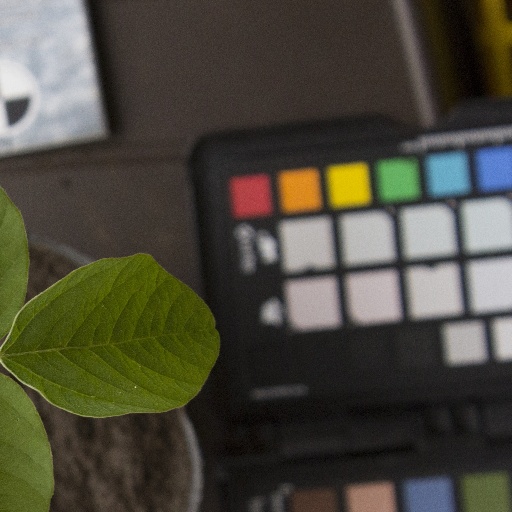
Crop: soybean